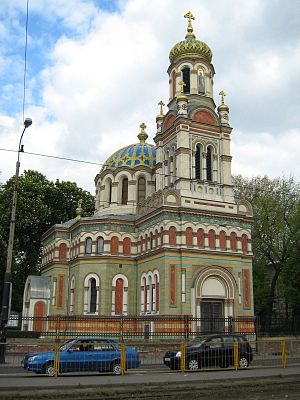
St. Aleksander Nevskij-katedralen i Łódź
St. Aleksander Nevskij-katedralen i Łódź
Den ortodokse St. Aleksander Nevskij-katedral ligger ved Jan Kilińskis gade 56 i Łódź. Den blev rejst til minne om det mislykkede attentat på Alexander 2. af Rusland i 1879.